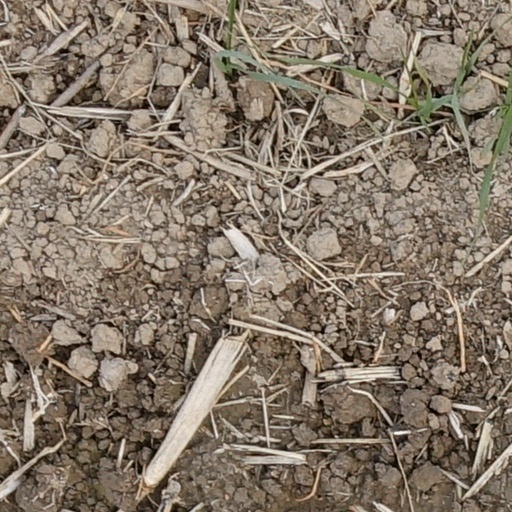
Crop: wheat